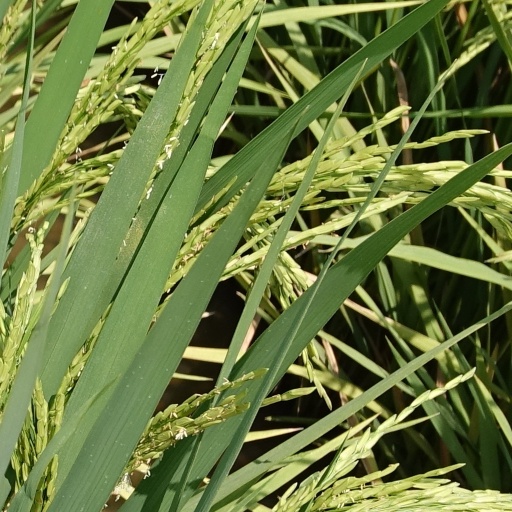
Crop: rice